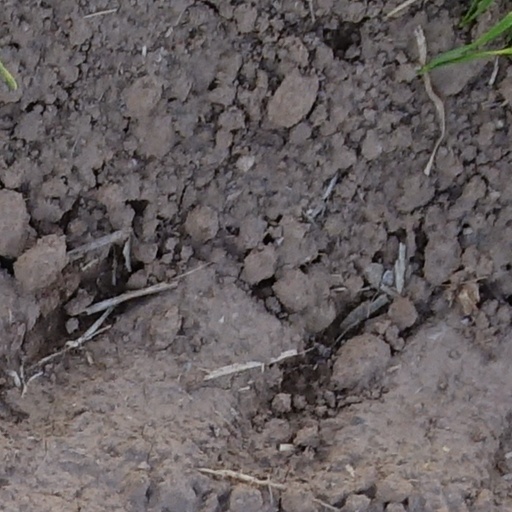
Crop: wheat